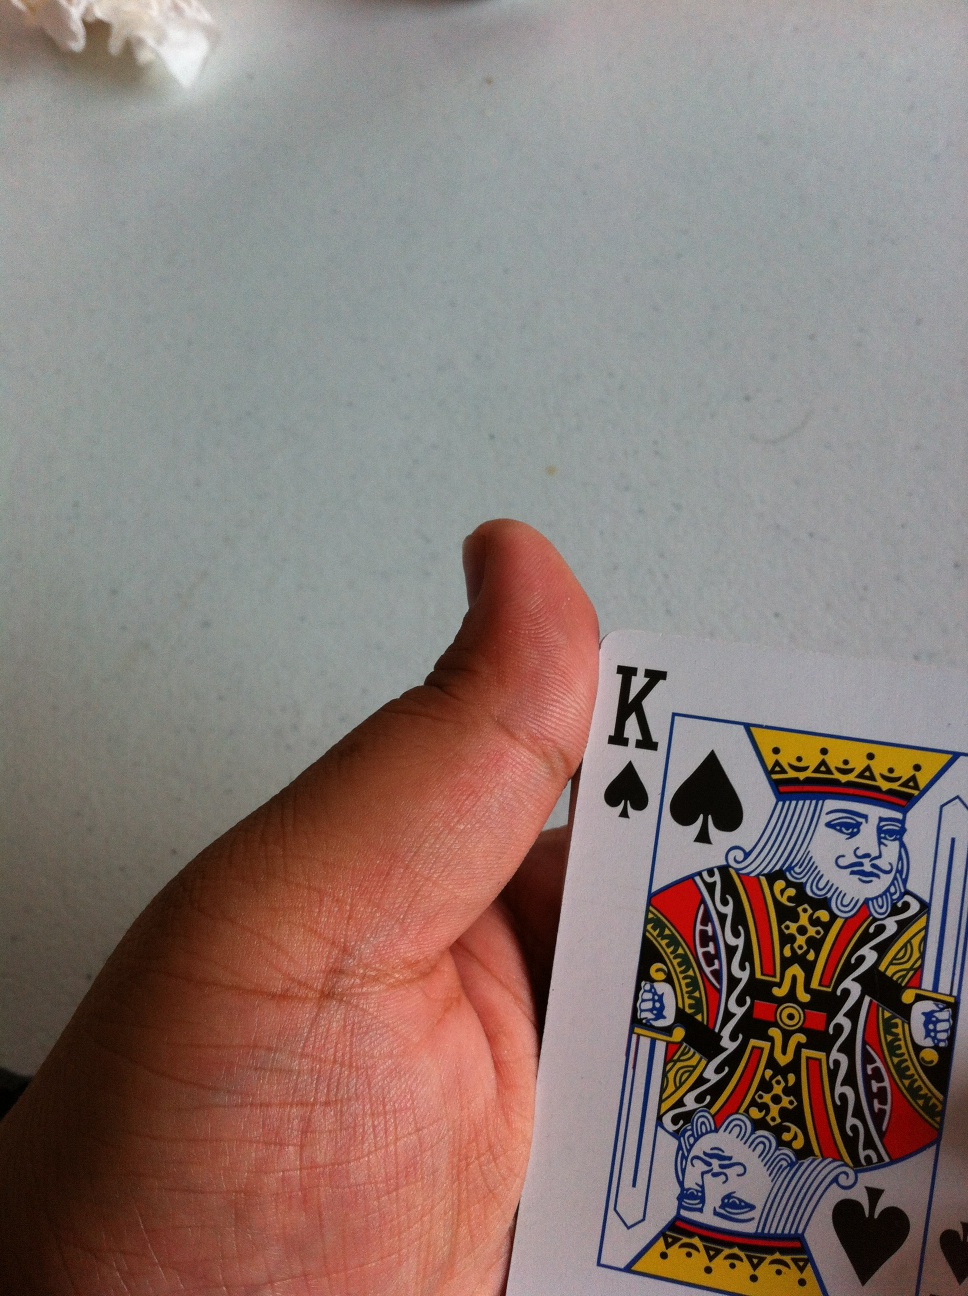Question: What is this card?
Answer: king spades